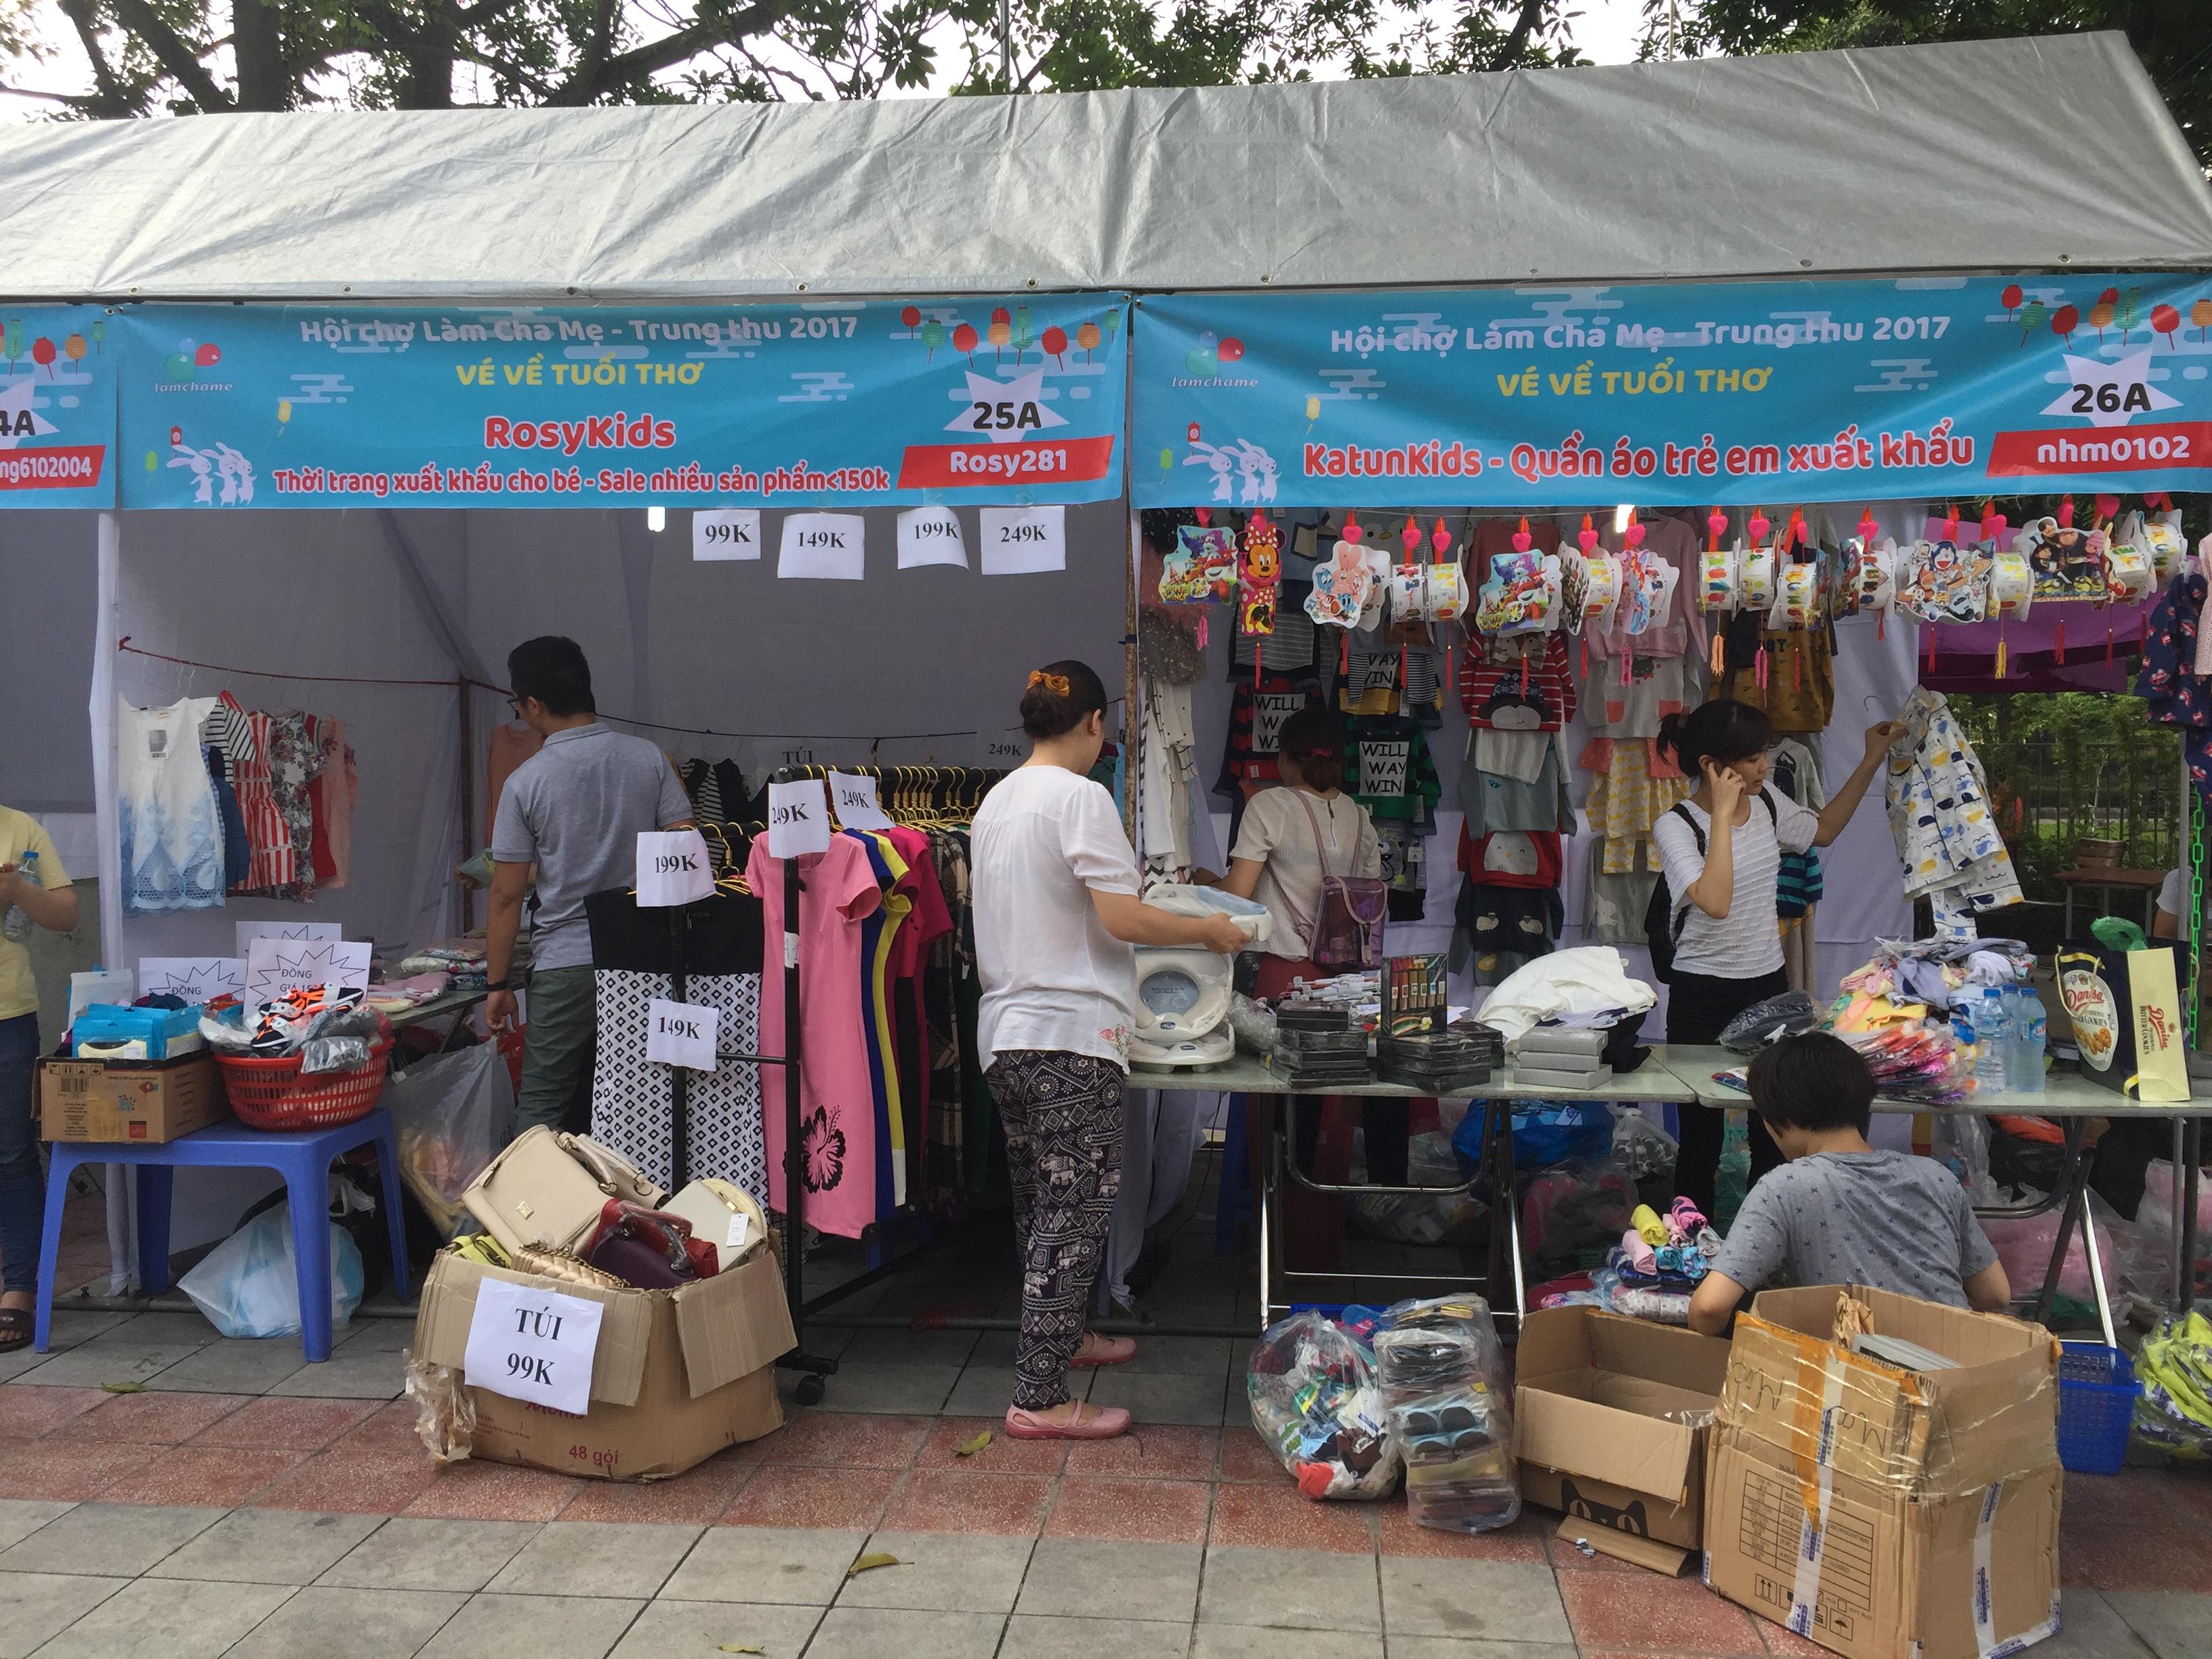
đây là hình ảnh chụp các gian hàng trong hội chợ